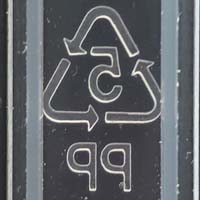
Plastic recycling code class: 5_polypropylene_PP